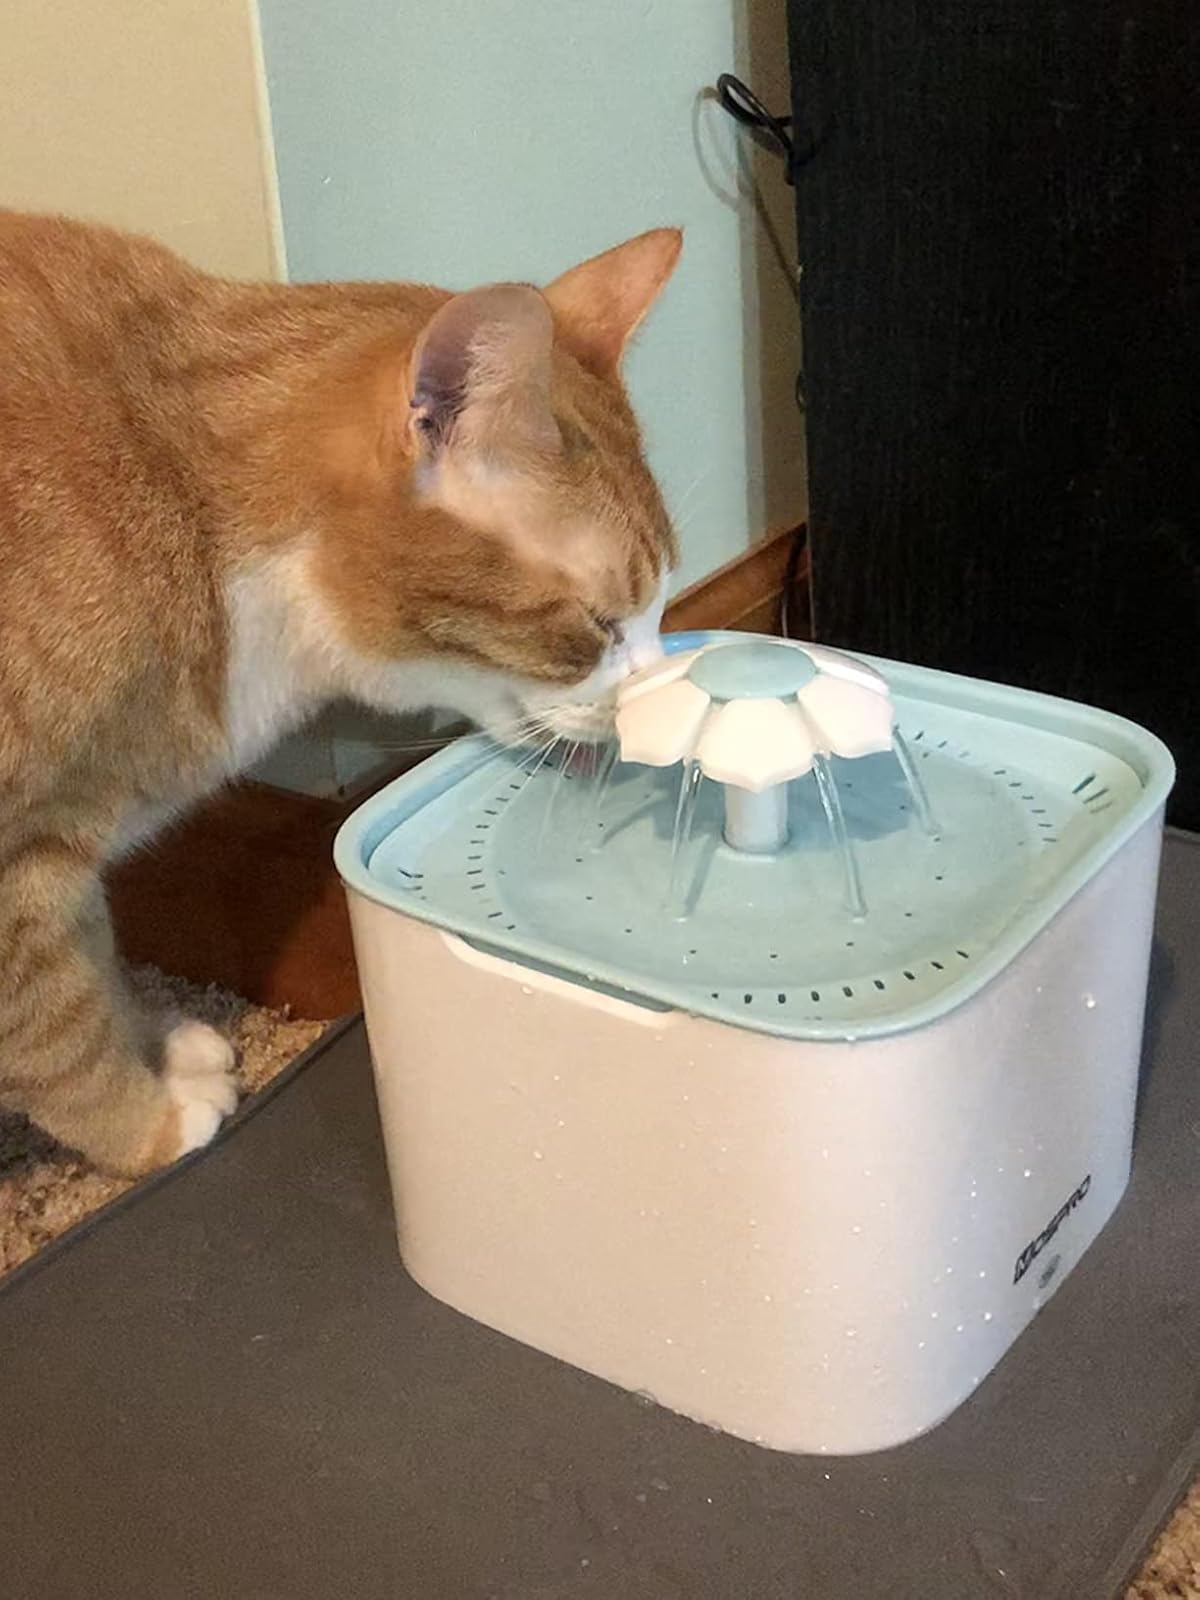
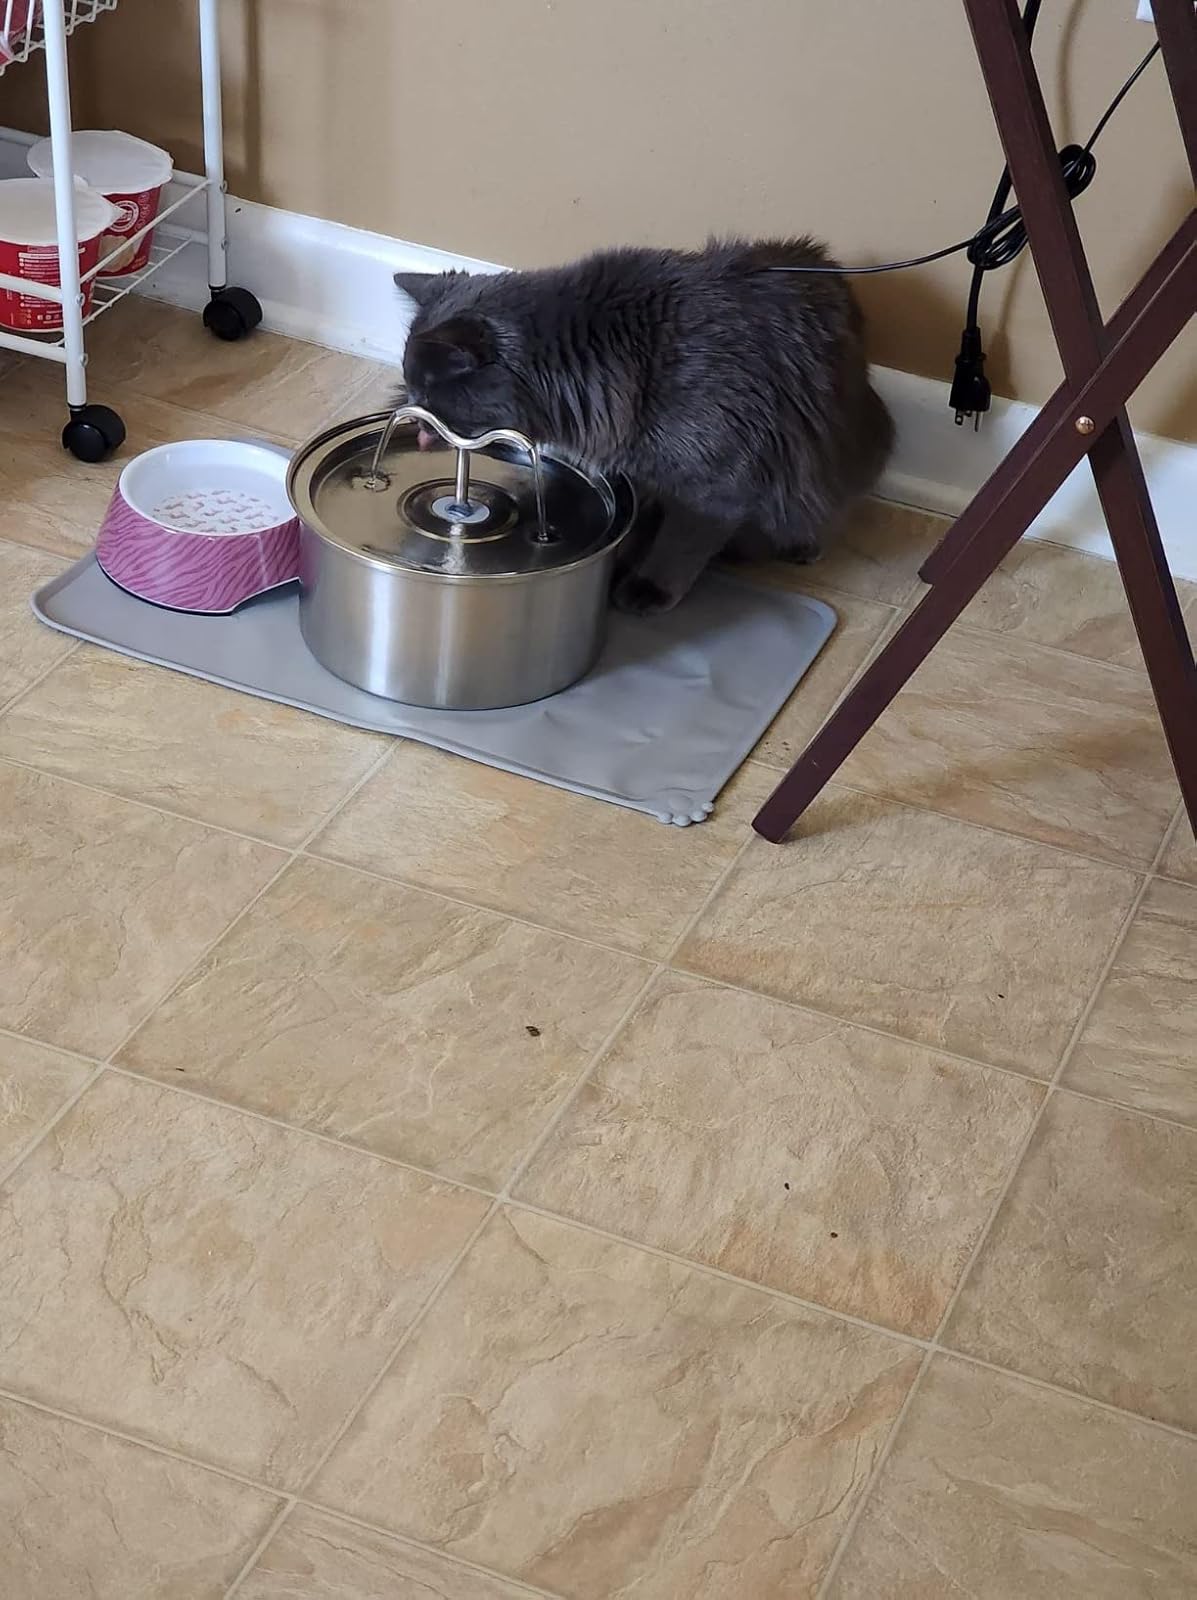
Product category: items_bowl
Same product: no